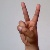
The image shows a hand gesture representing the letter 'V' in Indian Sign Language.